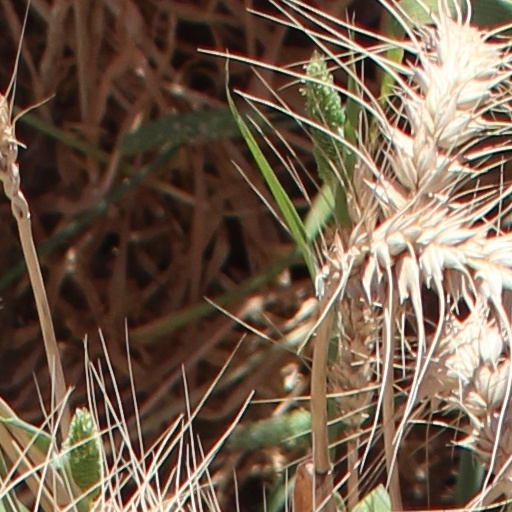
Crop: wheat